Heather Wheeler

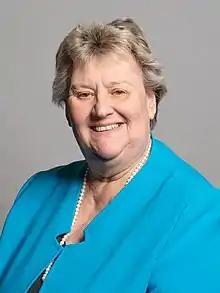
Official portrait, 2020

Heather Kay Wheeler (née Wilkinson; born 14 May 1959) is a British Conservative Party politician, who was first elected at the 2010 general election as the member of Parliament (MP) for South Derbyshire, taking the seat from the Labour Party after 13 years. In the 2024 general election she lost the seat to the Labour party candidate, Samantha Niblett, on a swing of over 22%